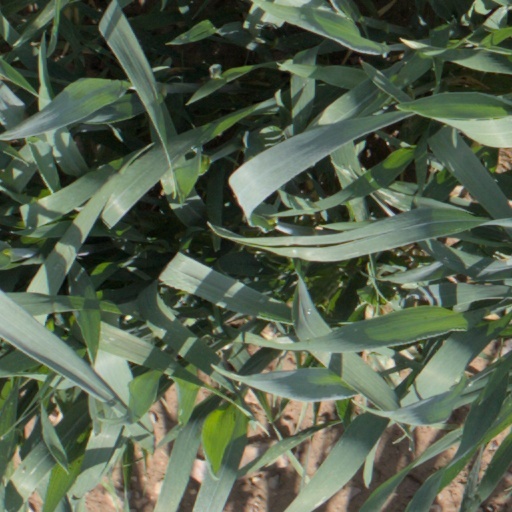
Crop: wheat